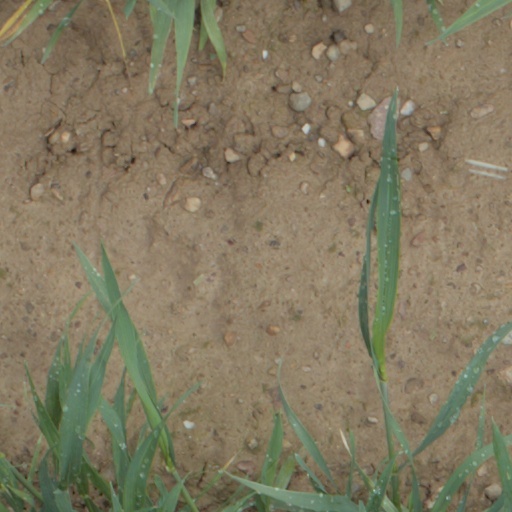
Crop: wheat